Jacob's Ladder

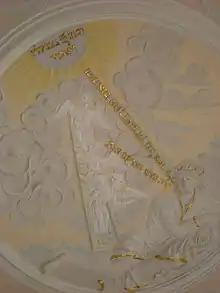
Jacob's Ladder as depicted in Monheim Town Hall. The gilded Hebrew text reads "And, behold, the stood beside him, and said: 'And, behold, I am with thee, and will keep thee whithersoever thou goest

Jacob's Ladder is a ladder or staircase leading to Heaven that was featured in a dream the Biblical Patriarch Jacob had during his flight from his brother Esau in the Book of Genesis (chapter 28).